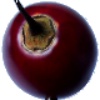
Label: tamarillo